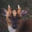
Label: deer